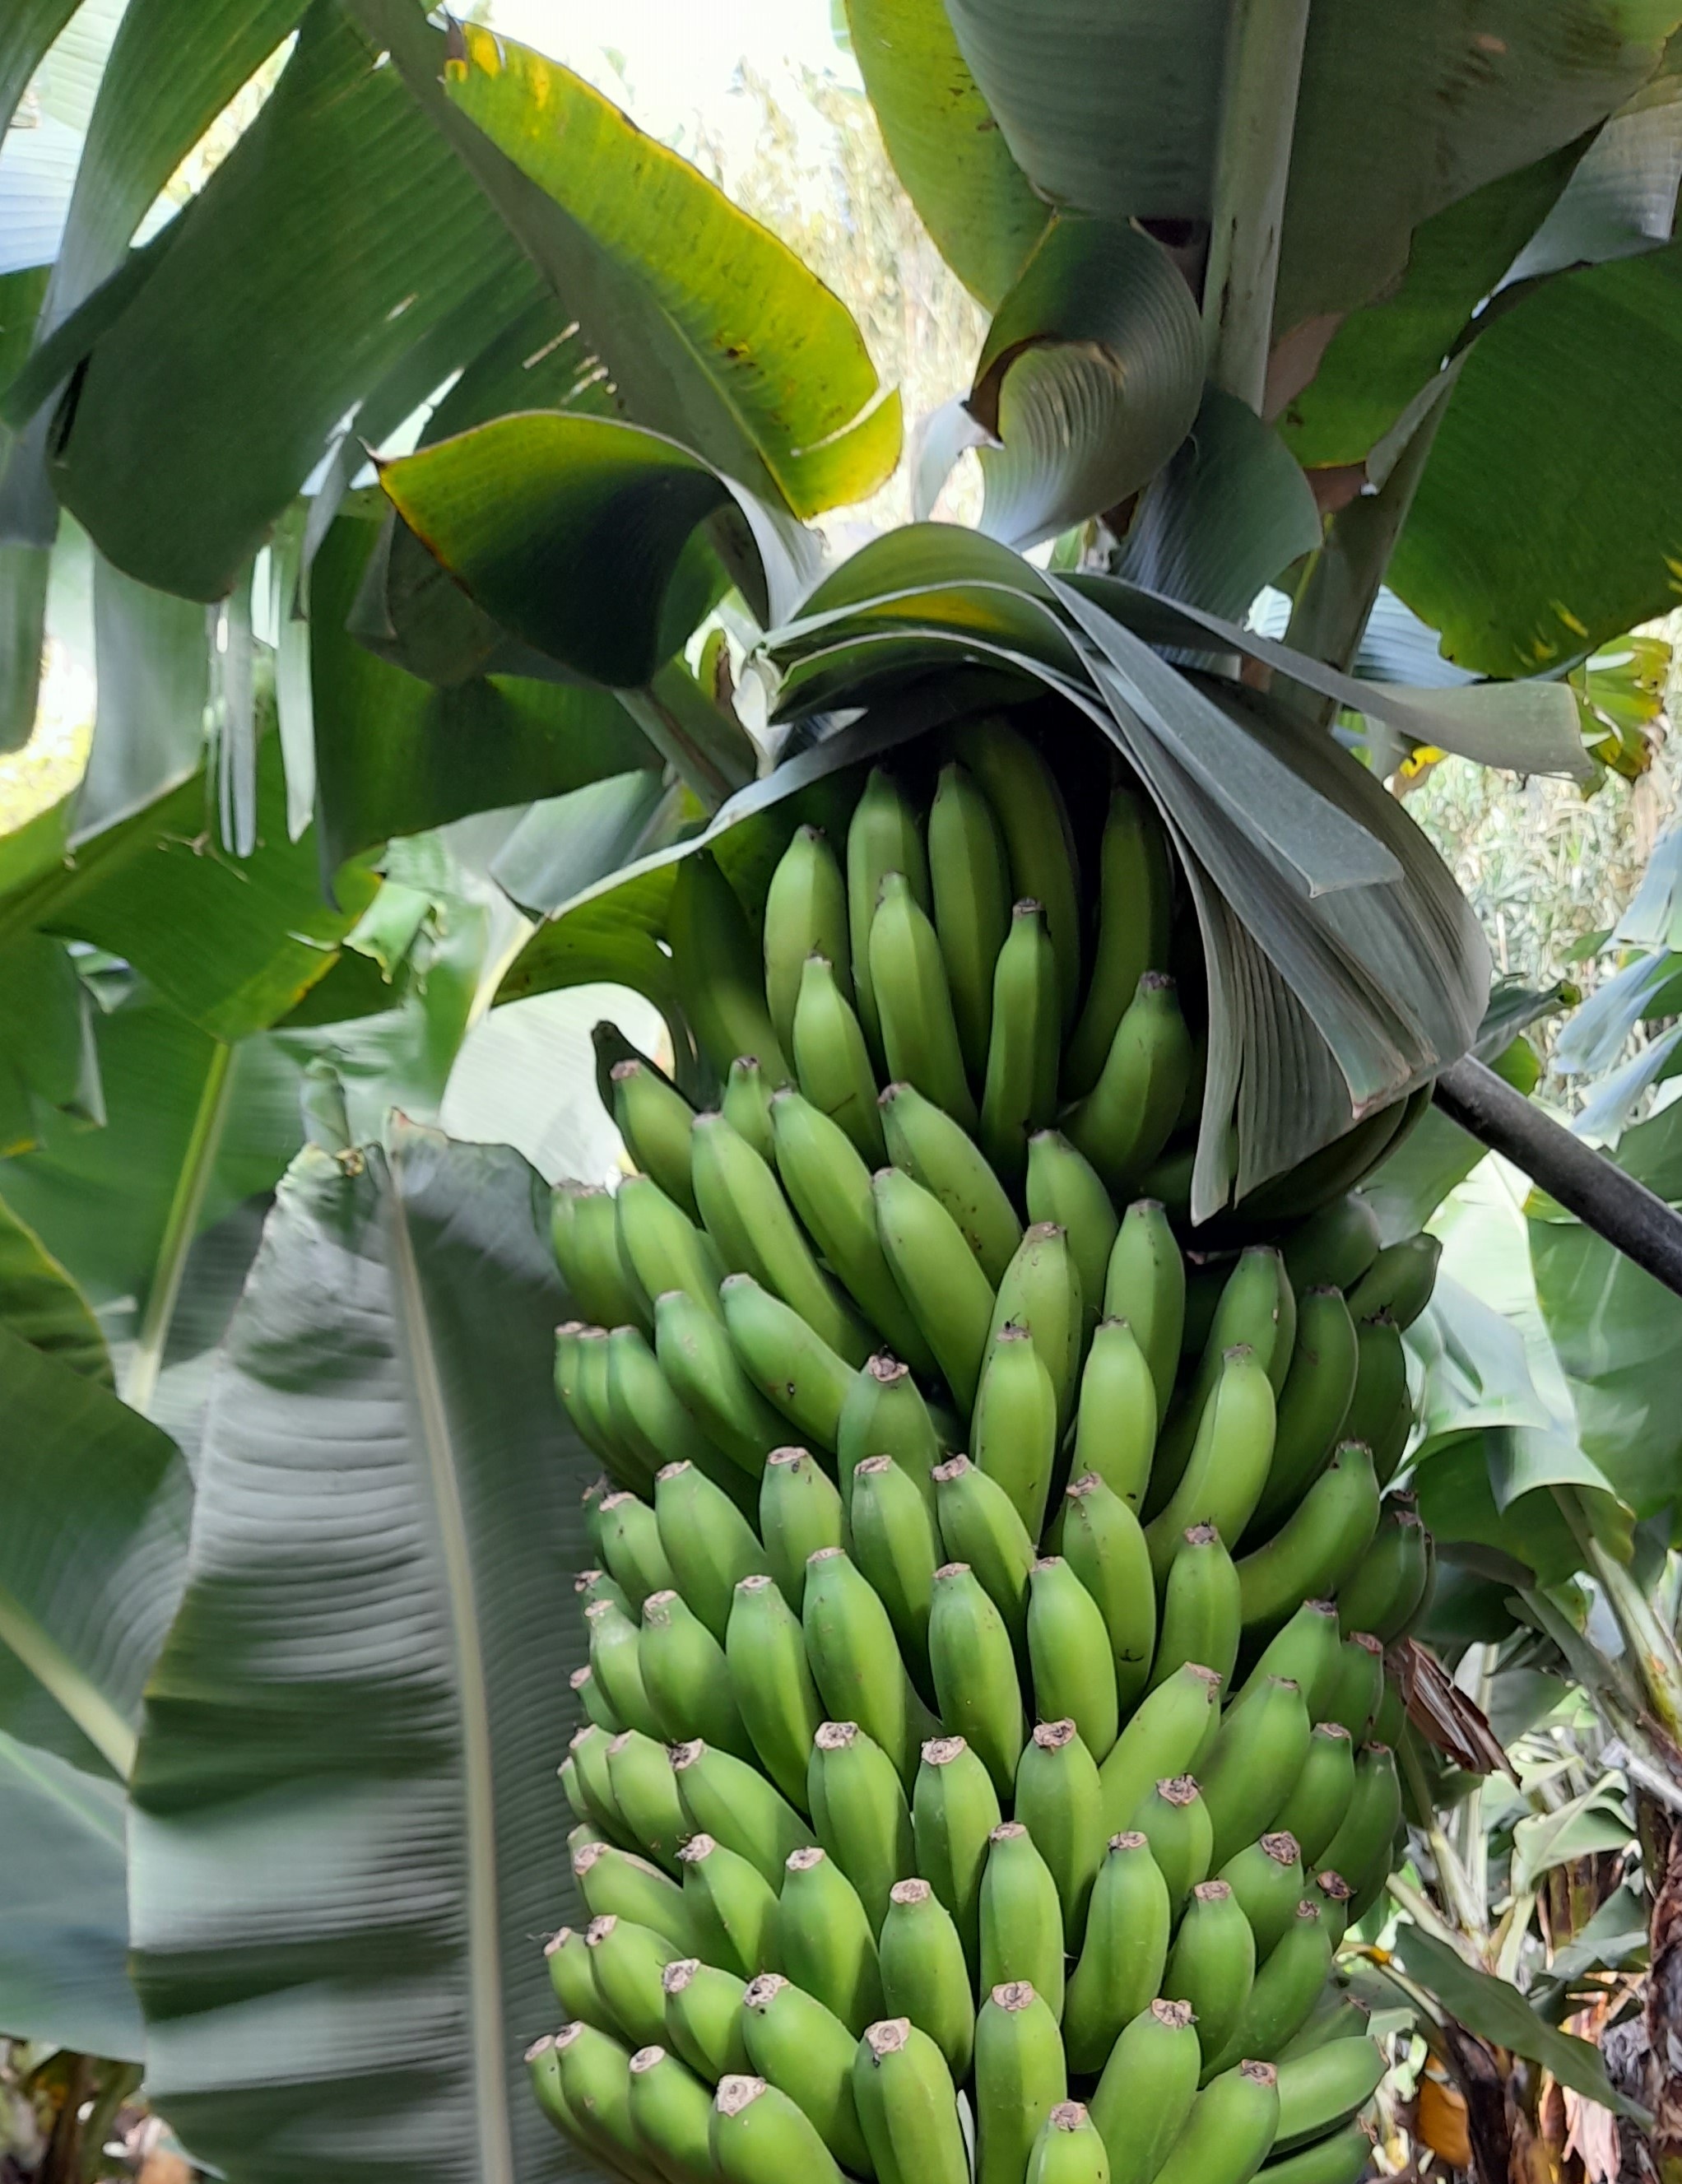
Label: Cut